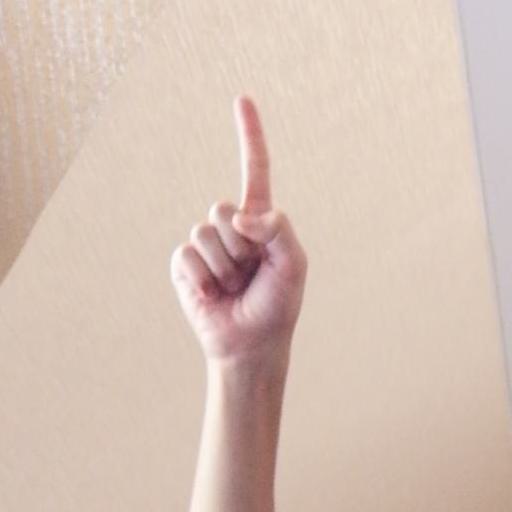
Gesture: one